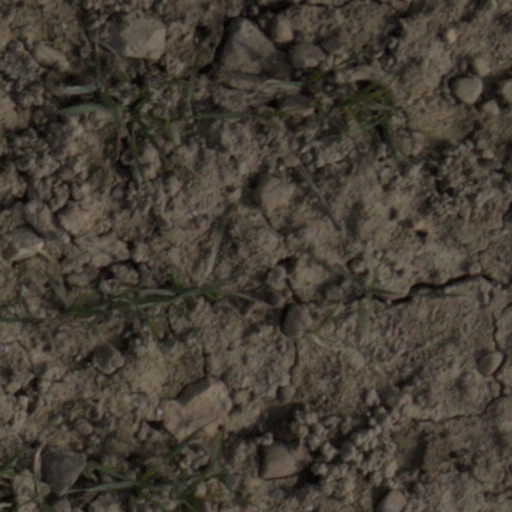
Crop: wheat